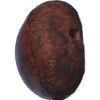
Label: Chestnut 1